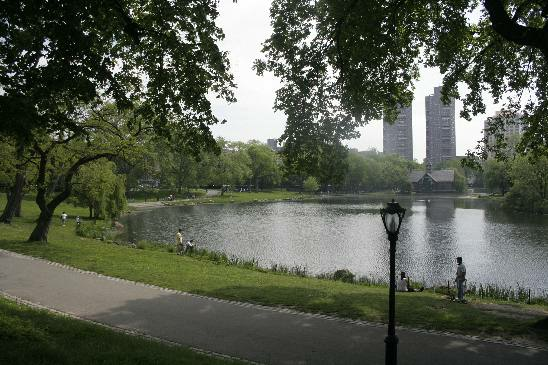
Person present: No